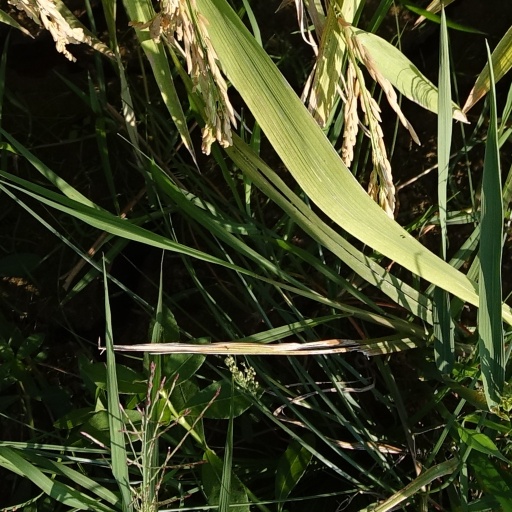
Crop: rice